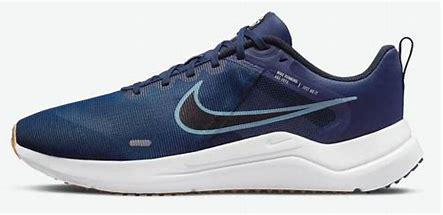
Brand: Nike
Model: Downshifter 12